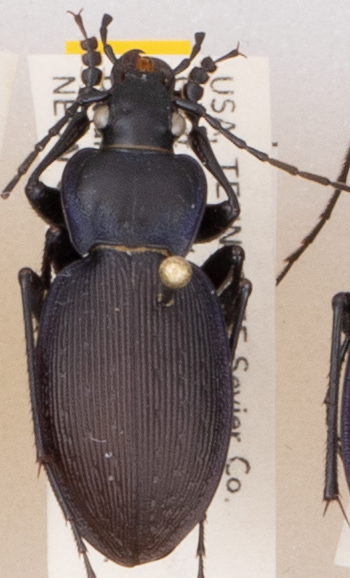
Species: Carabus goryi
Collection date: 2021-08-17 04:00:00
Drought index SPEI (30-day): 1.32
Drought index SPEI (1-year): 1.13
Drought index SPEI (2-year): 2.09